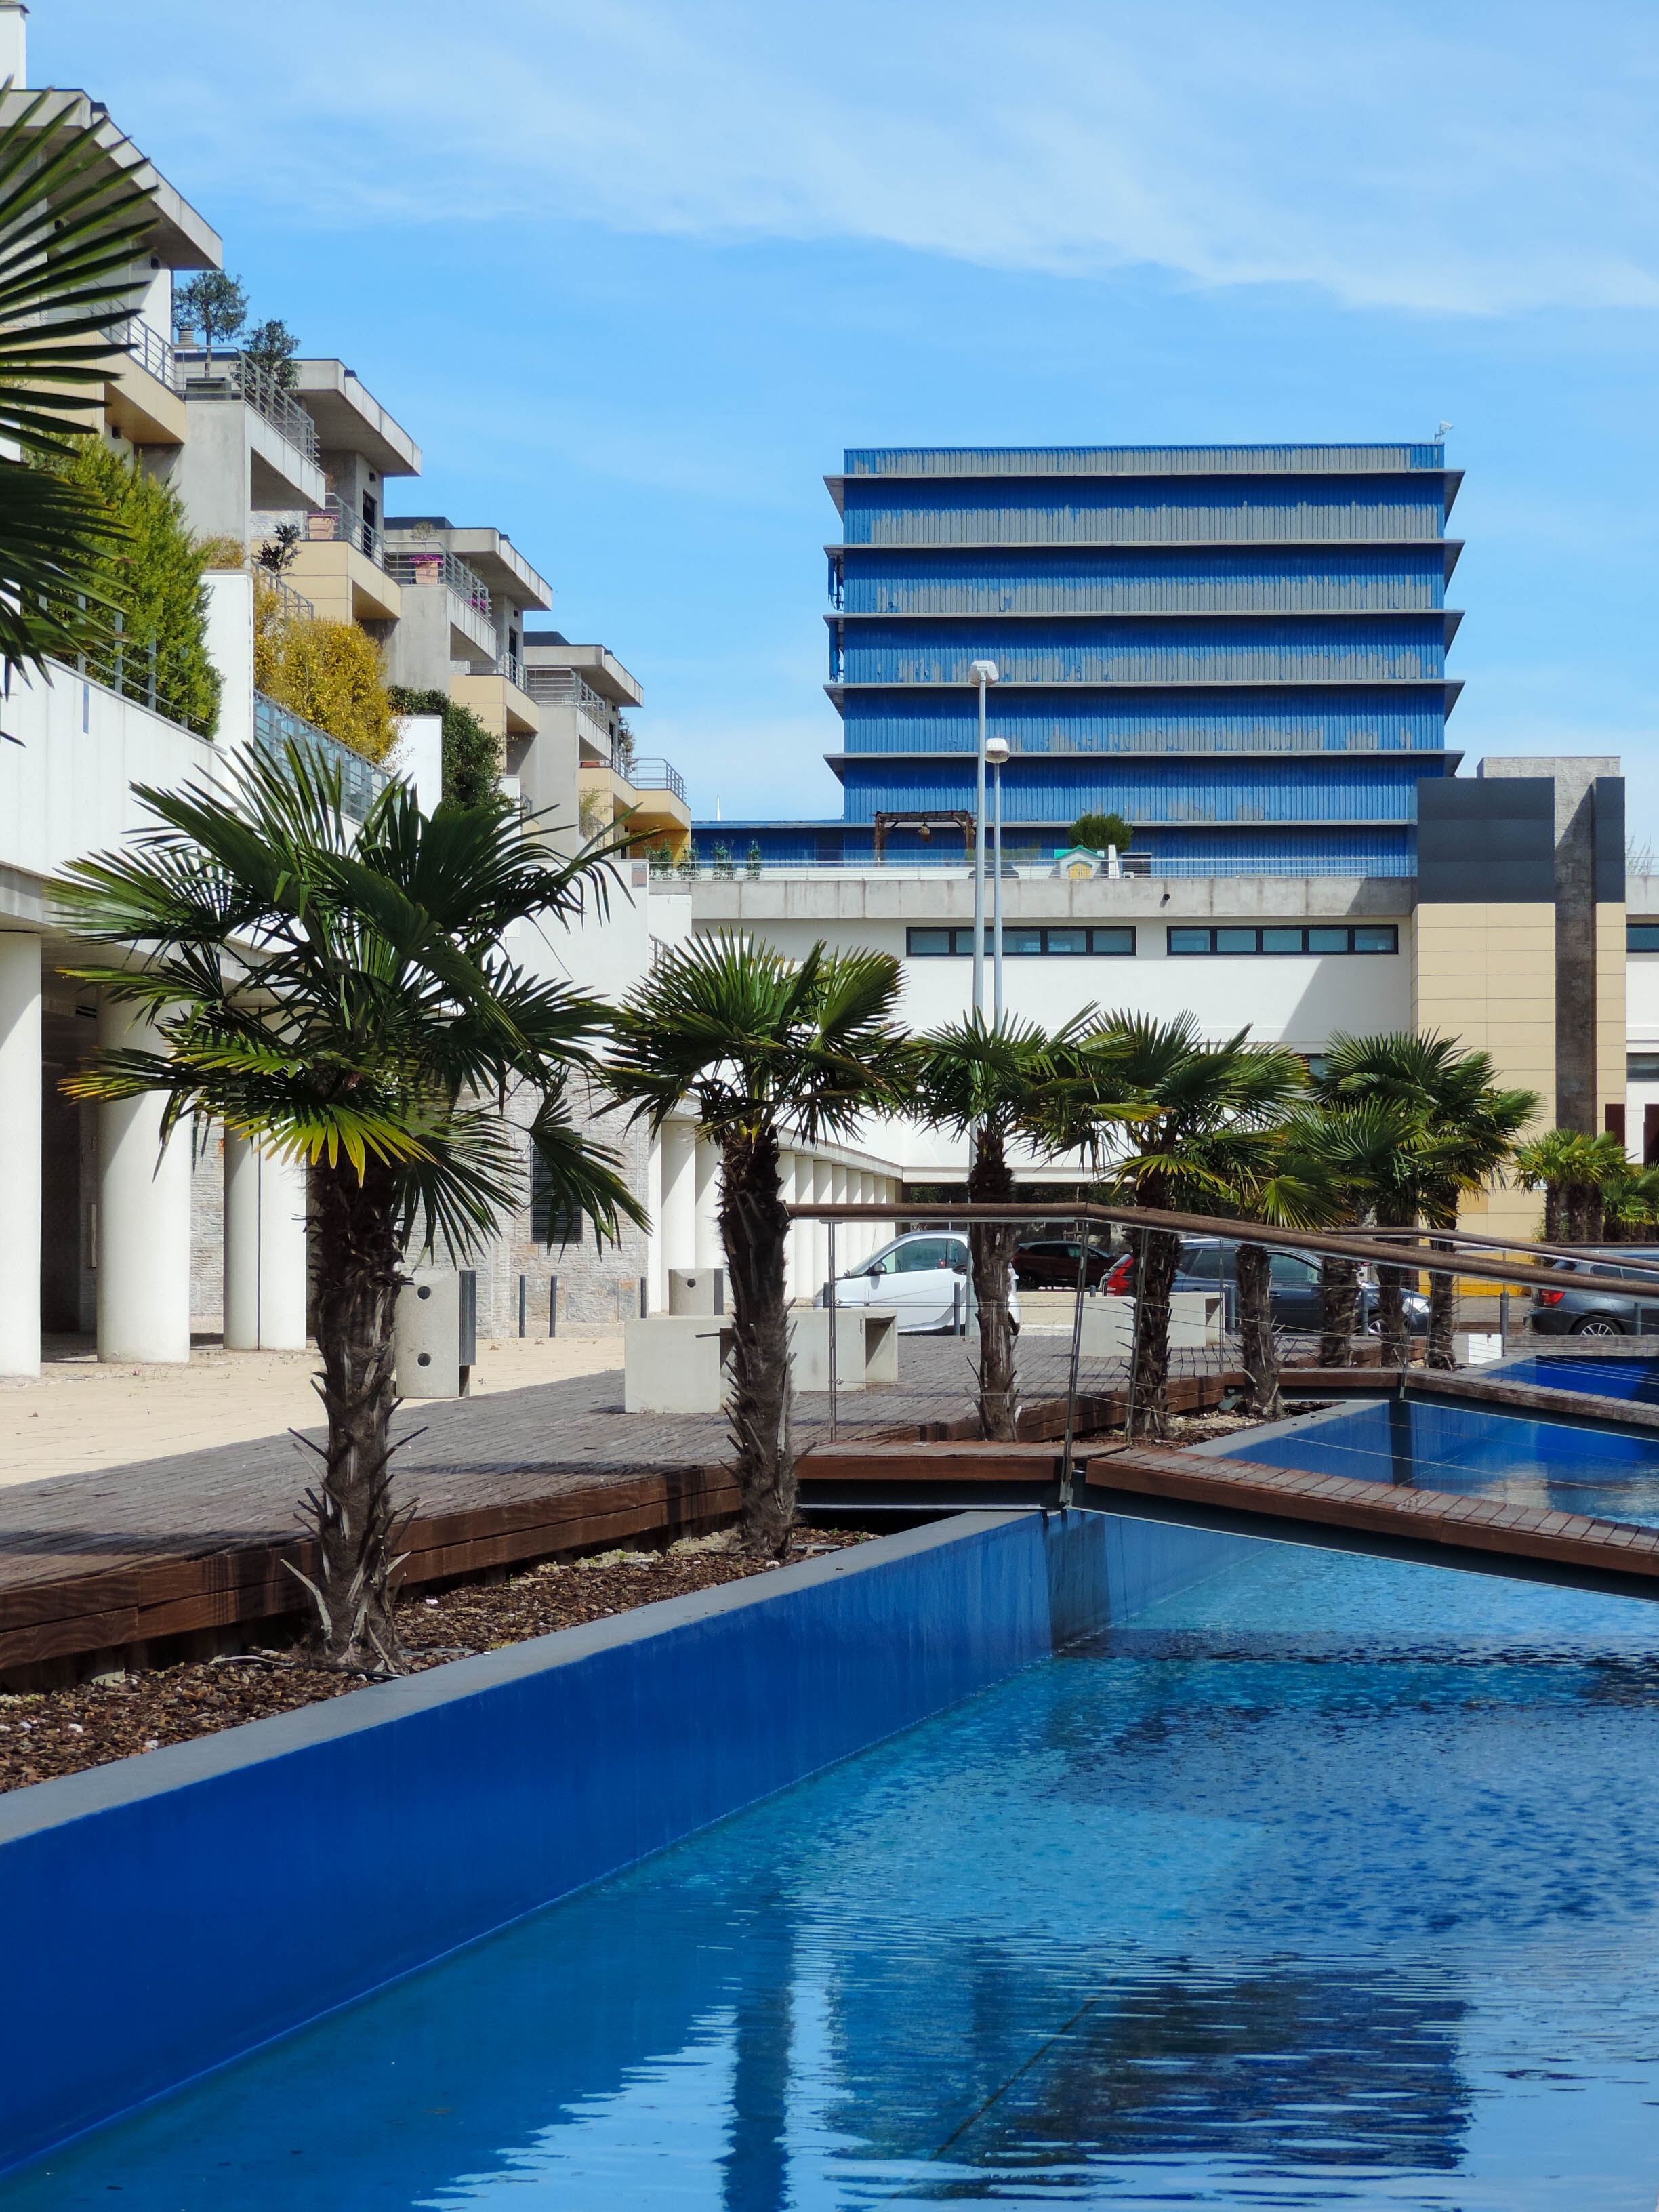
water, dock, architecture, villa, city, urban, vacation, europe, swimming pool, plaza, landmark, property, blue, marina, leisure, apartment, modern, expo, resort, portugal, estate, lisbon, condominium, real estate